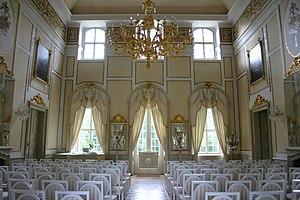
Le château de Rammenau est un château baroque saxon situé à Rammenau, près de Bischofswerda dans l'arrondissement de Bautzen, à trente kilomètres au nord-est de Dresde. C'est l'un des plus beaux châteaux baroques de Saxe.